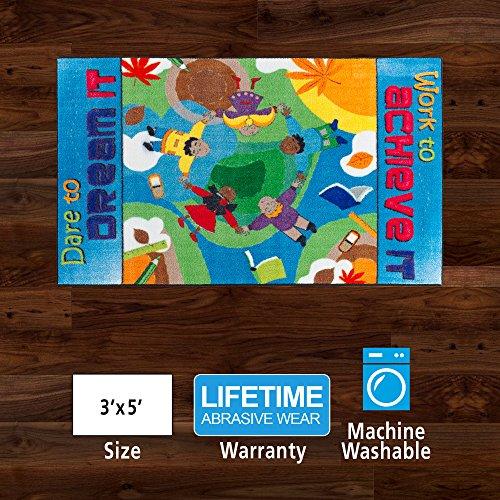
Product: Flagship Carpets CE250-16W Blue Dare to Dream Rug, Motivate Children to Set Goals and Aspire to Meet Them, Children's Classroom Educational Carpet, Kids School, 3' x 5'
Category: Home & Kitchen | Home Décor | Kids' Room Décor | Rugs
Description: Carpet size 3'x5'.
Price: $35.99
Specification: Product Dimensions:         40 x 5 x 5 inches    |Shipping Weight: 5.2 pounds (View shipping rates and policies)|ASIN: B00KWF0MK6|Item model number: CE250-16W|    #1188    in Kids' Rugs